Killing Jesus (2017 film)

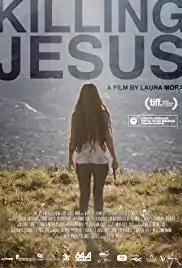
Film poster

Killing Jesus is a 2017 Colombian-Argentine crime thriller drama film written and directed by Laura Mora.